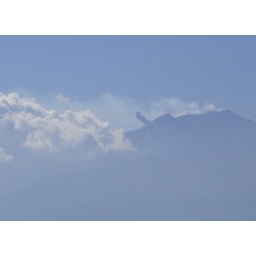
The white cloud to the left had built up during the day. The black cloud near the summit is a mini-eruption.